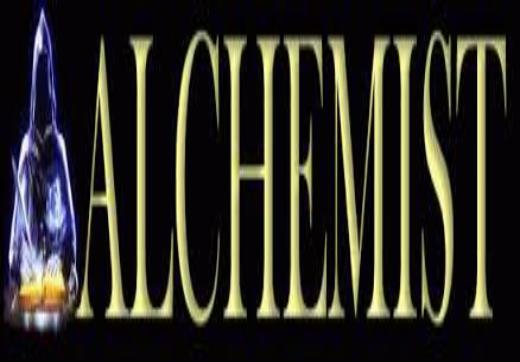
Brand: Alchemist
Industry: Clothes